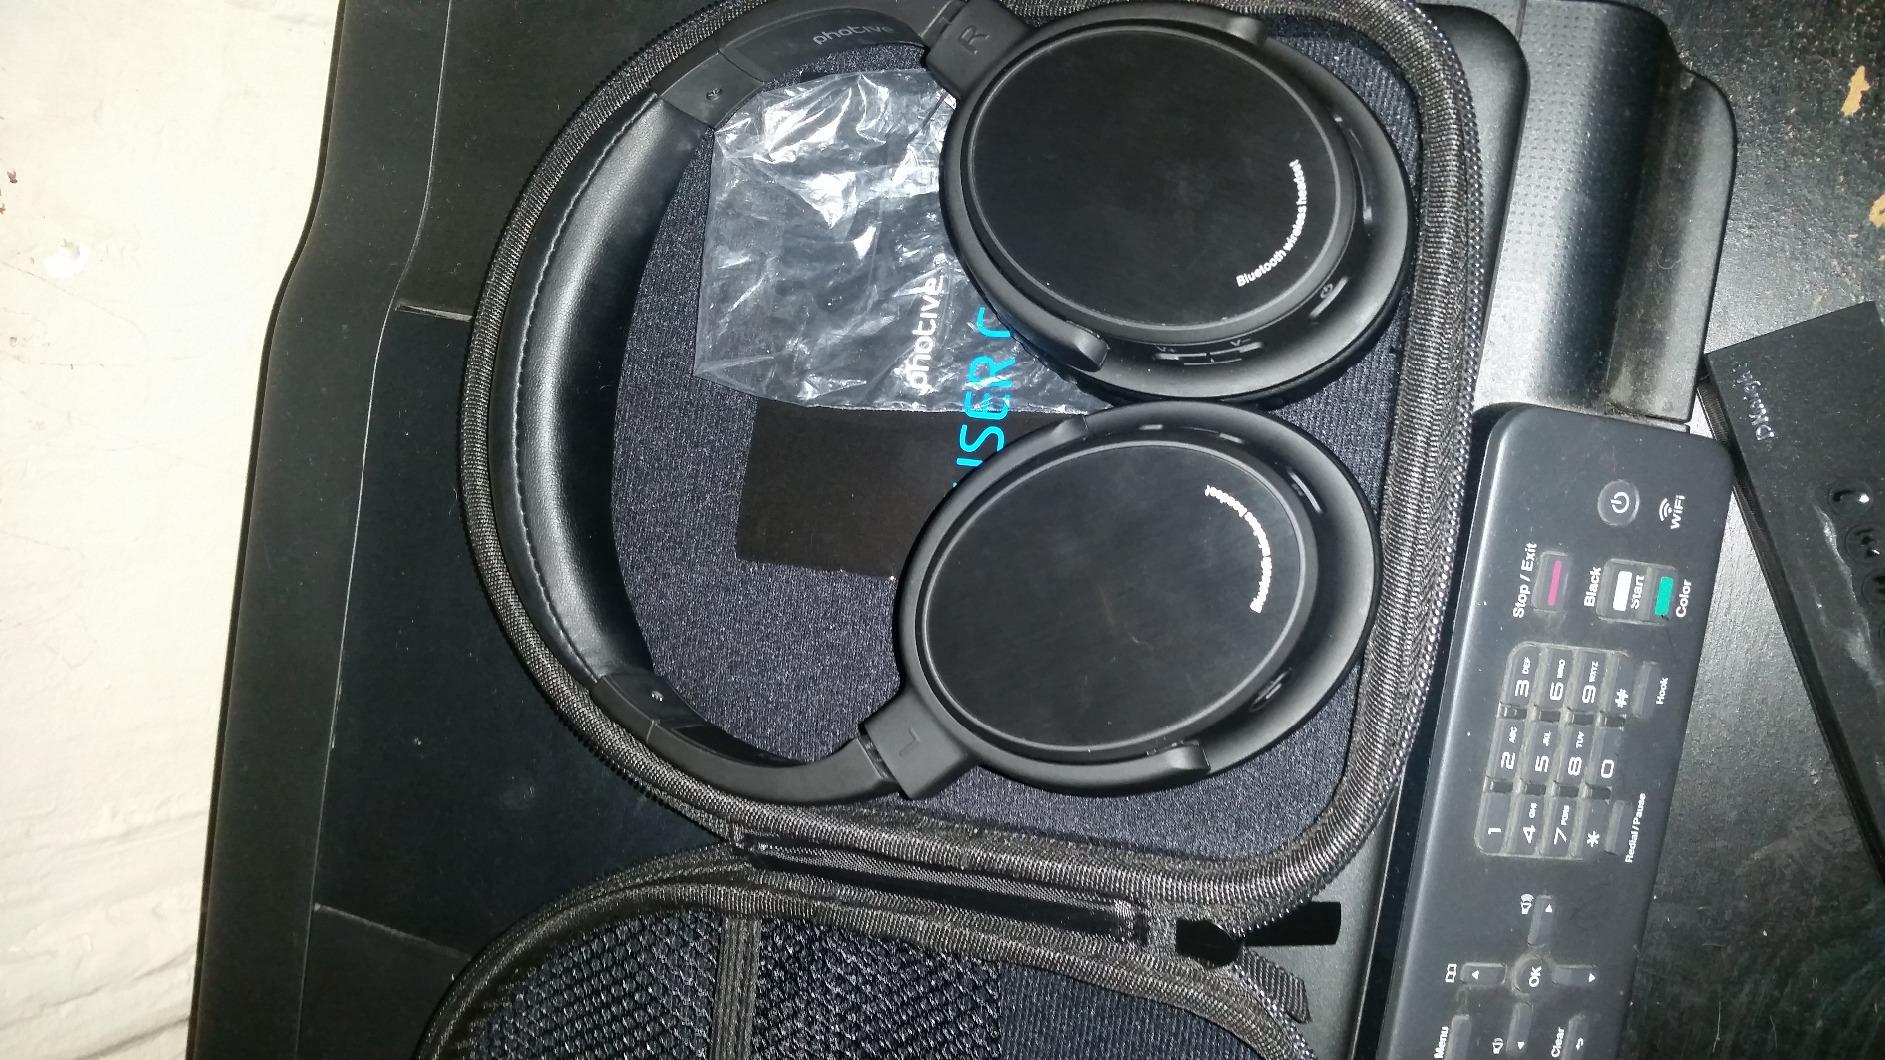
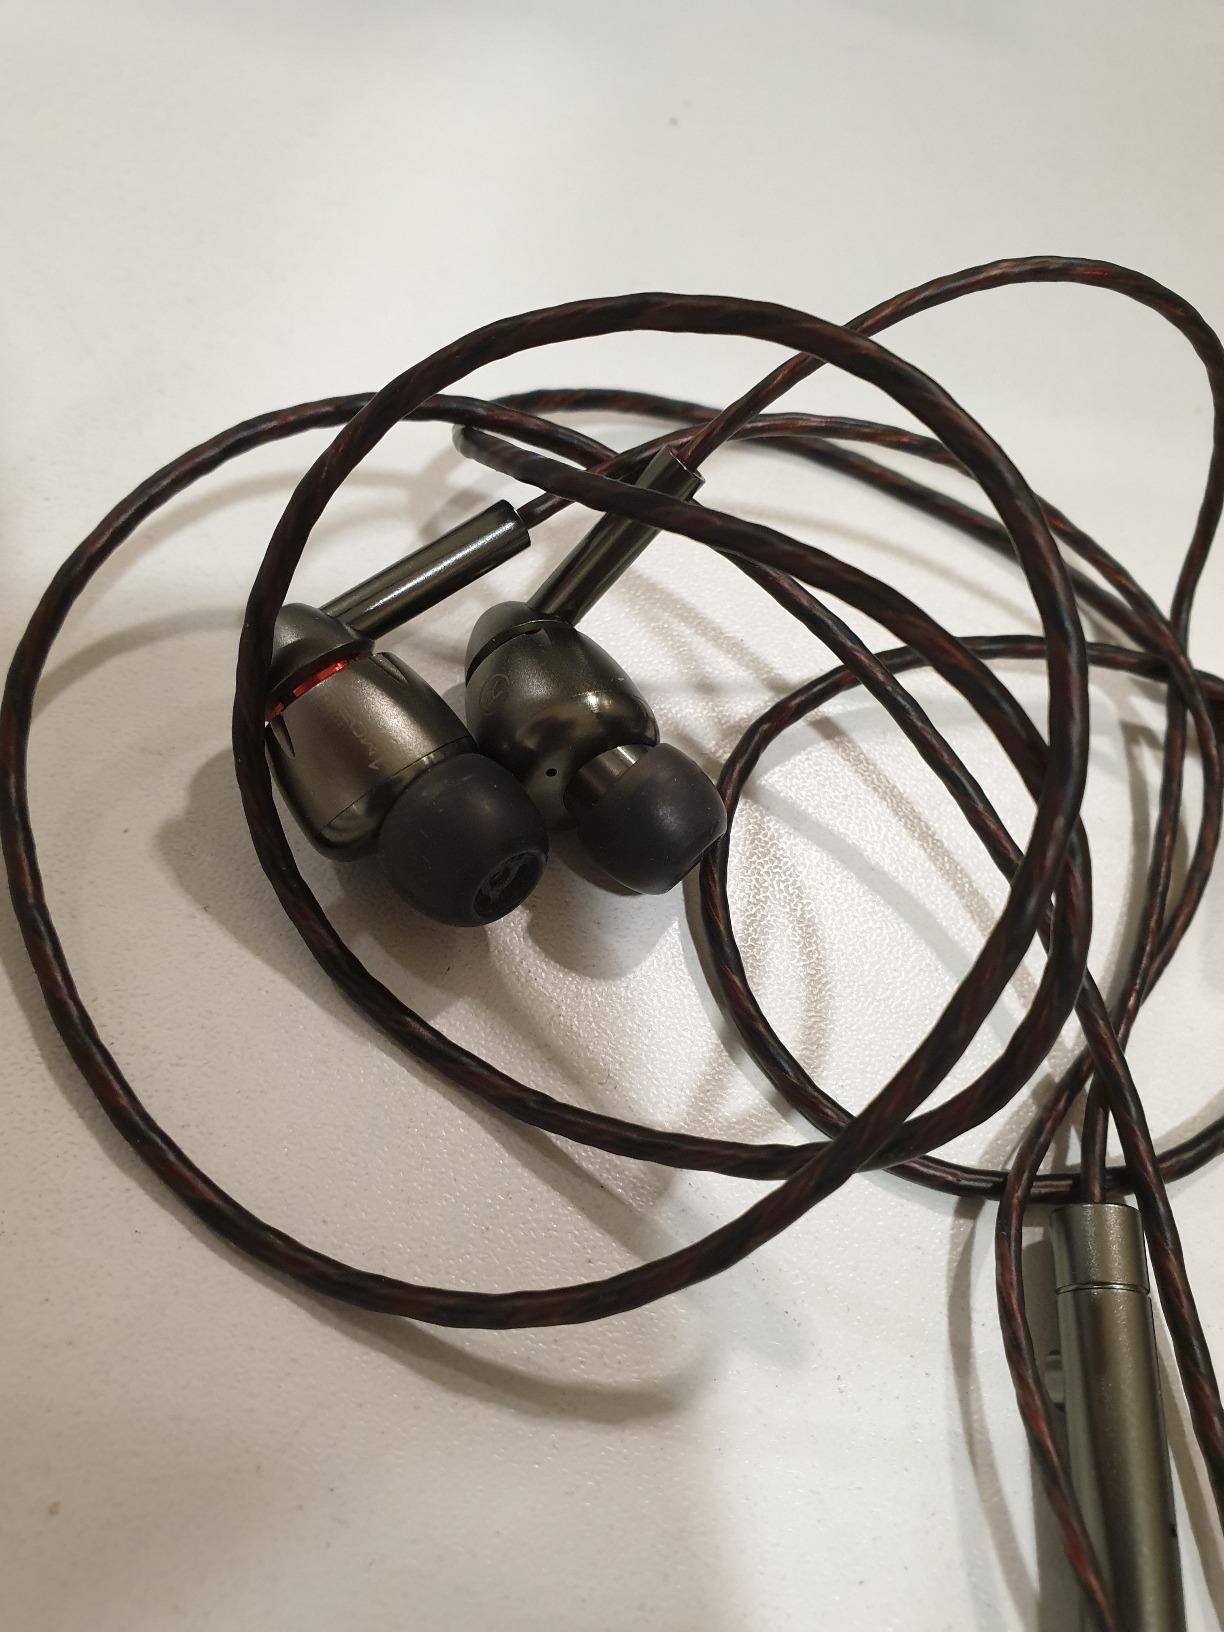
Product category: headphones
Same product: no